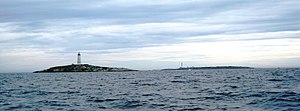
Torungene / Eksterne henvisninger
:Image:Torungene 2012.JPG